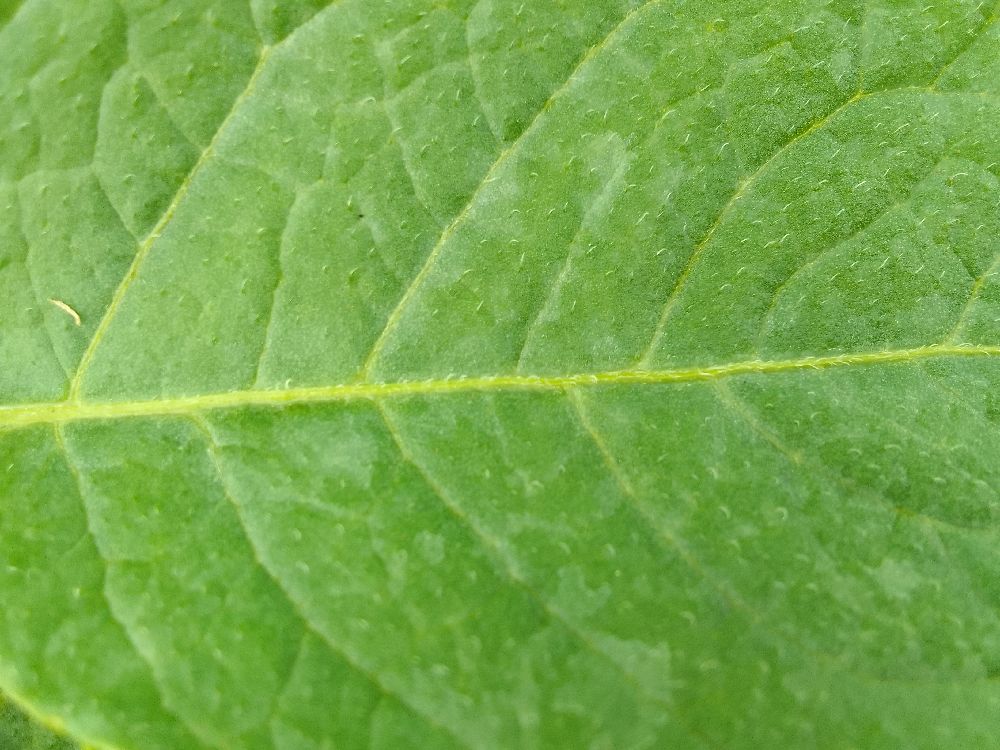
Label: Healthy